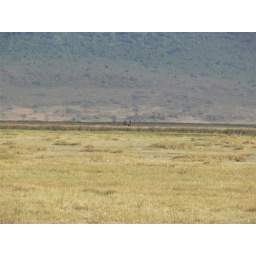
An elephant in the distance, with the crater wall as a backdrop.